North Plympton, South Australia

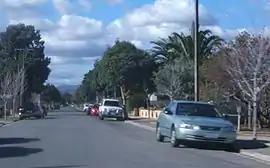
Suburban street in North Plympton

North Plympton is a suburb of Adelaide, South Australia, in the City of West Torrens.